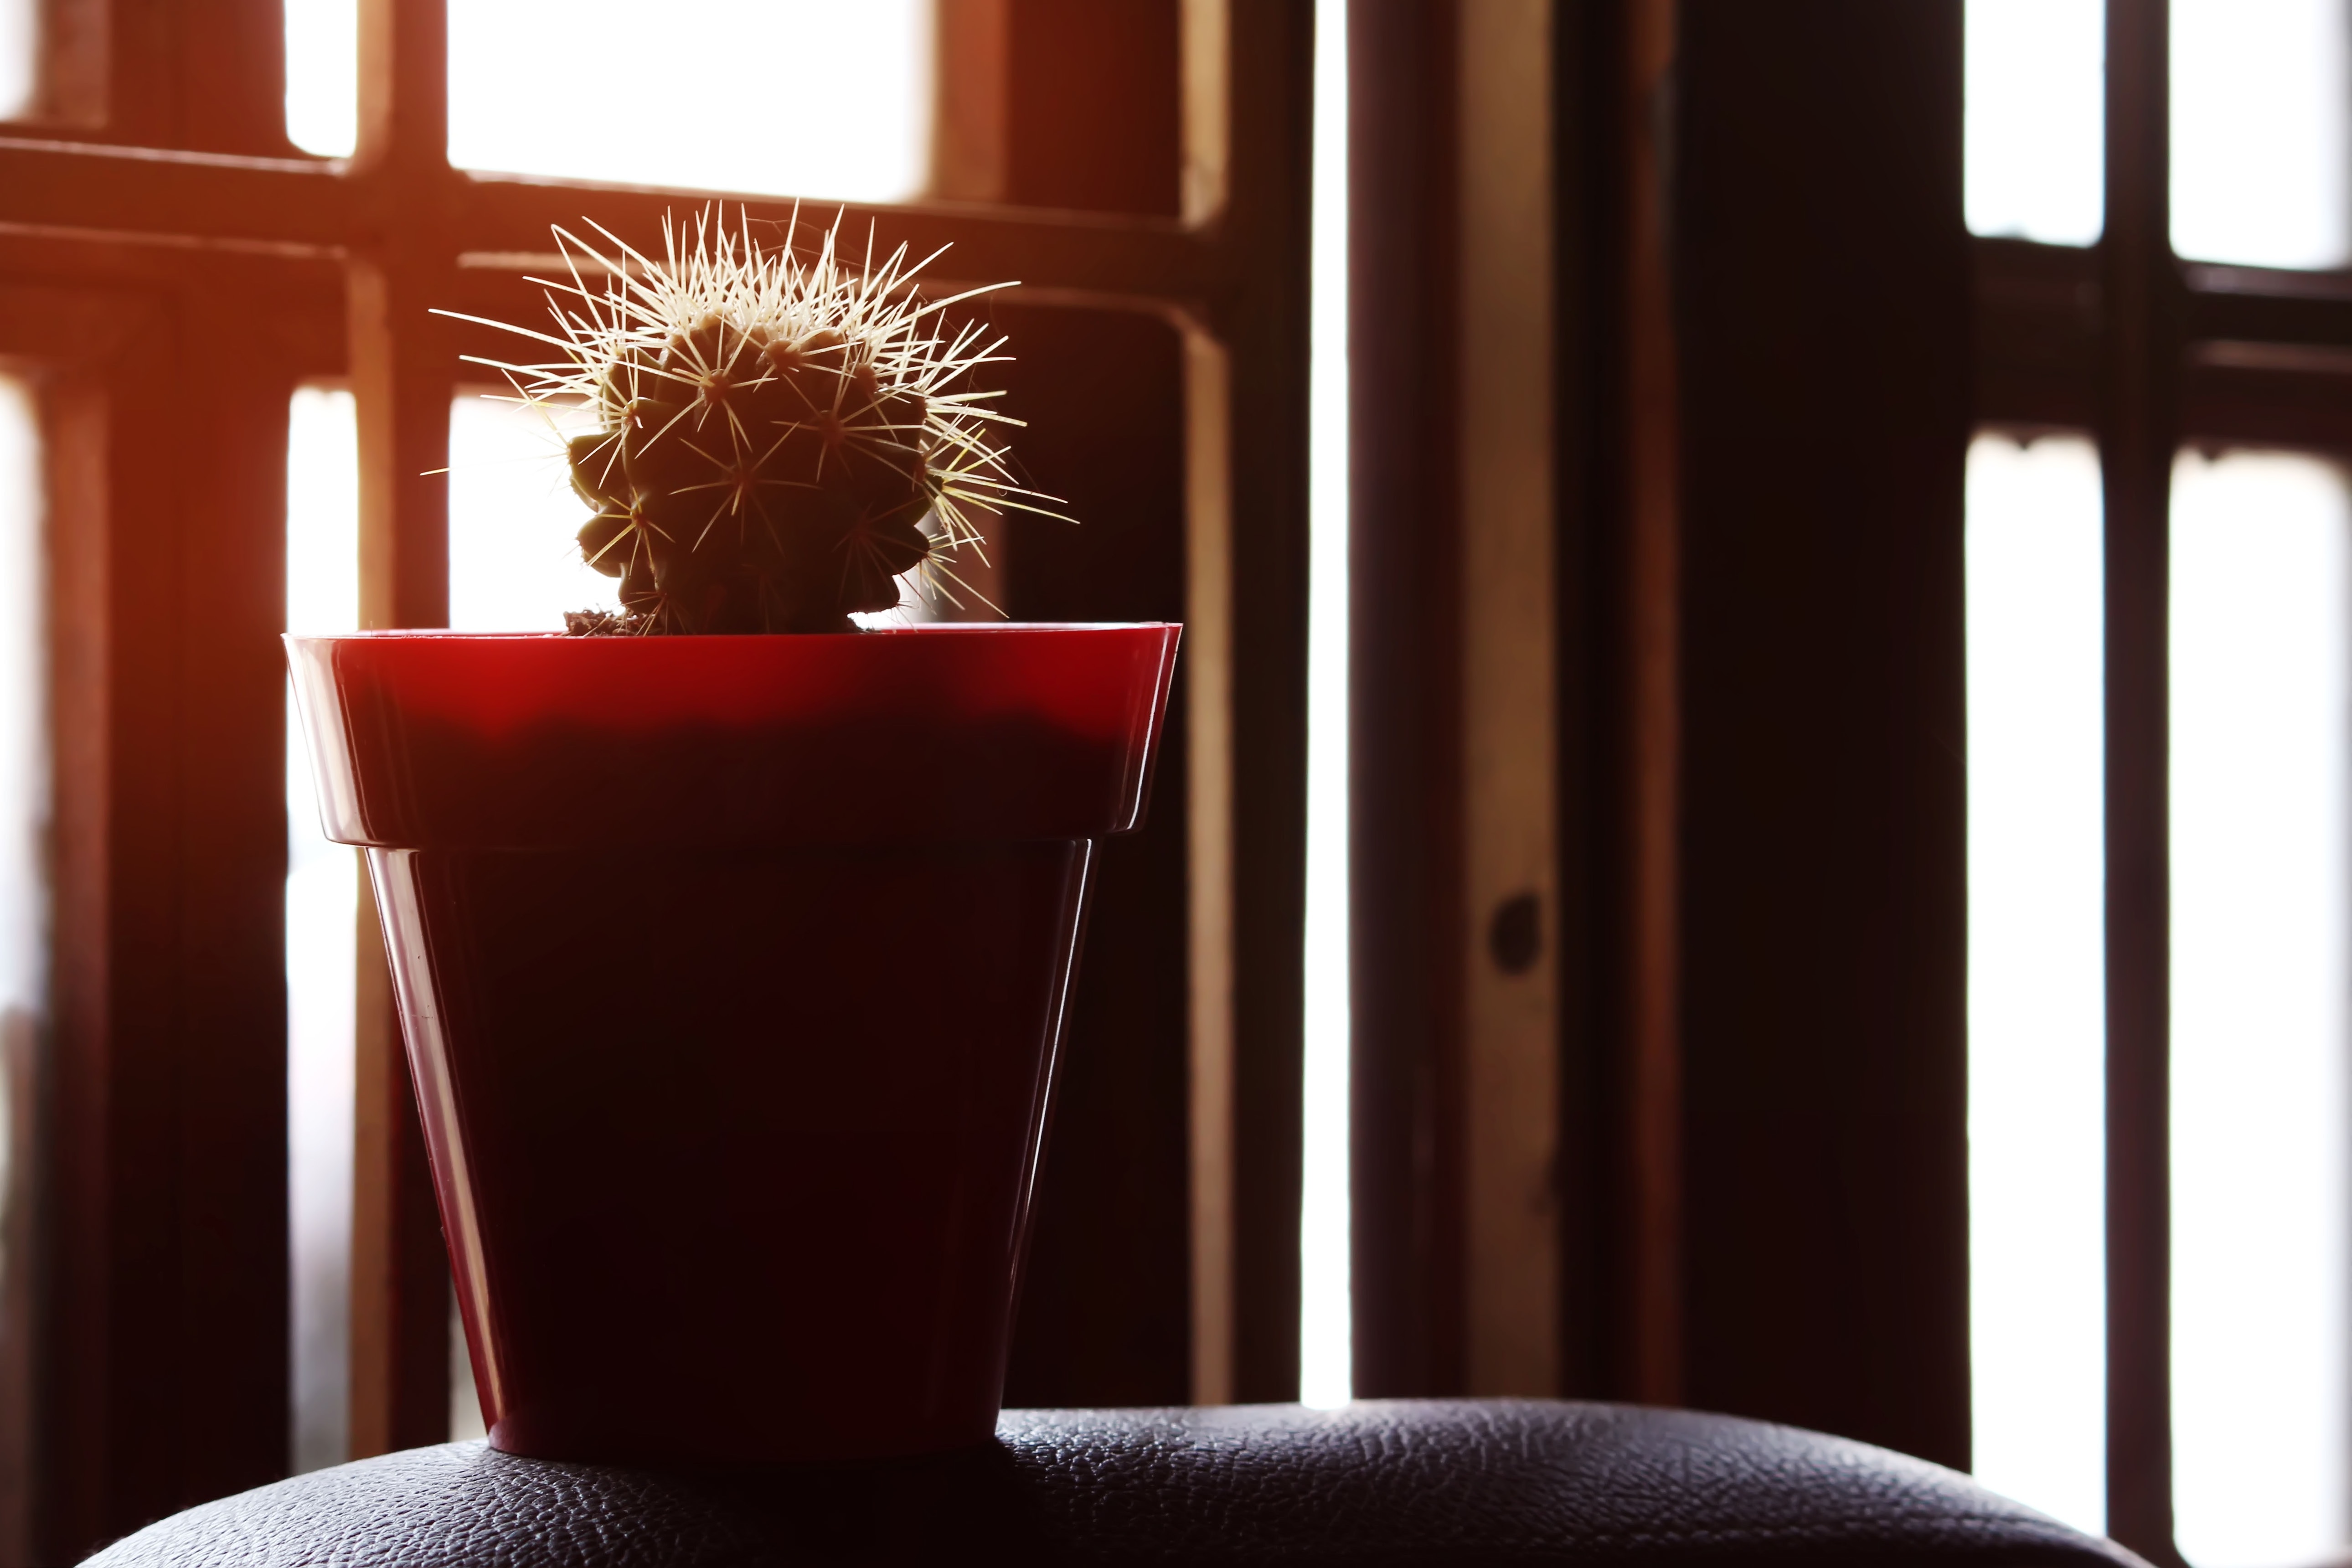
chair, home, red, living room, furniture, room, lighting, interior design, window covering